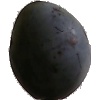
Label: Plum 3